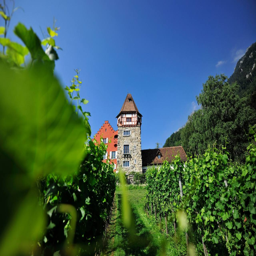
Red House